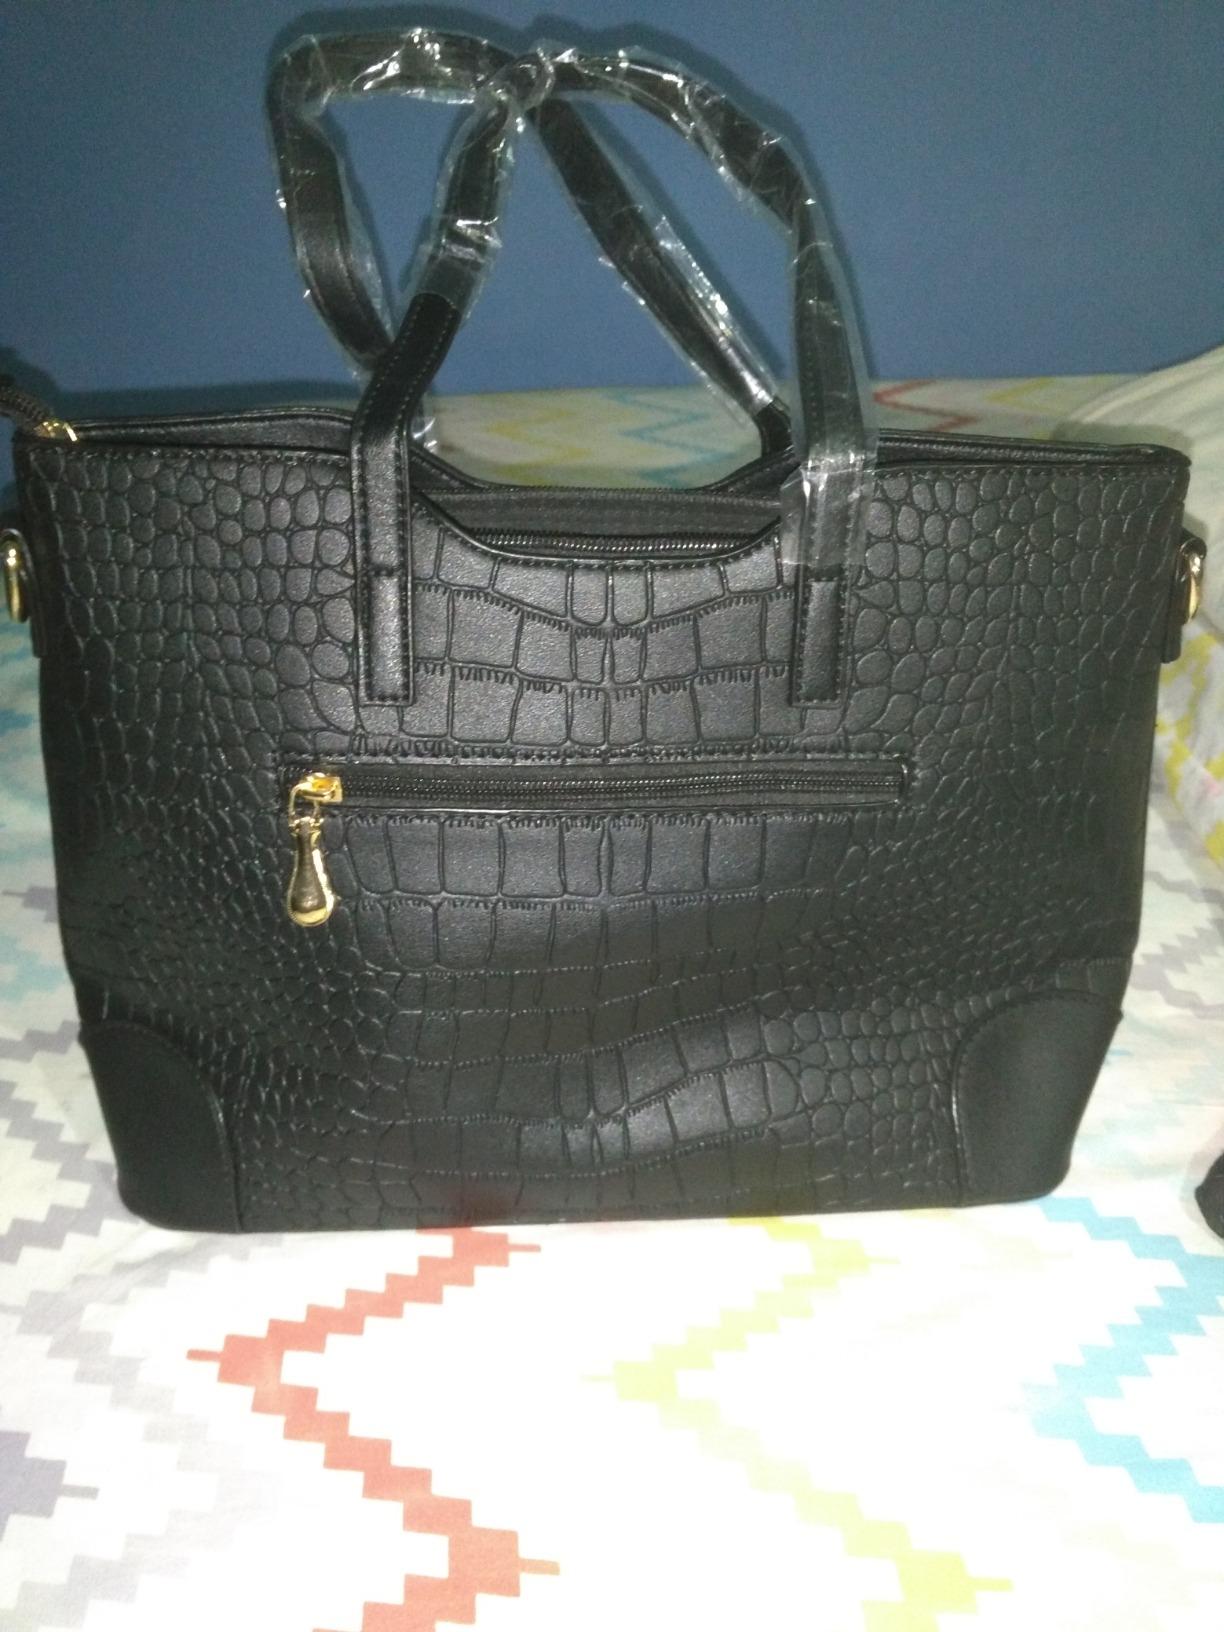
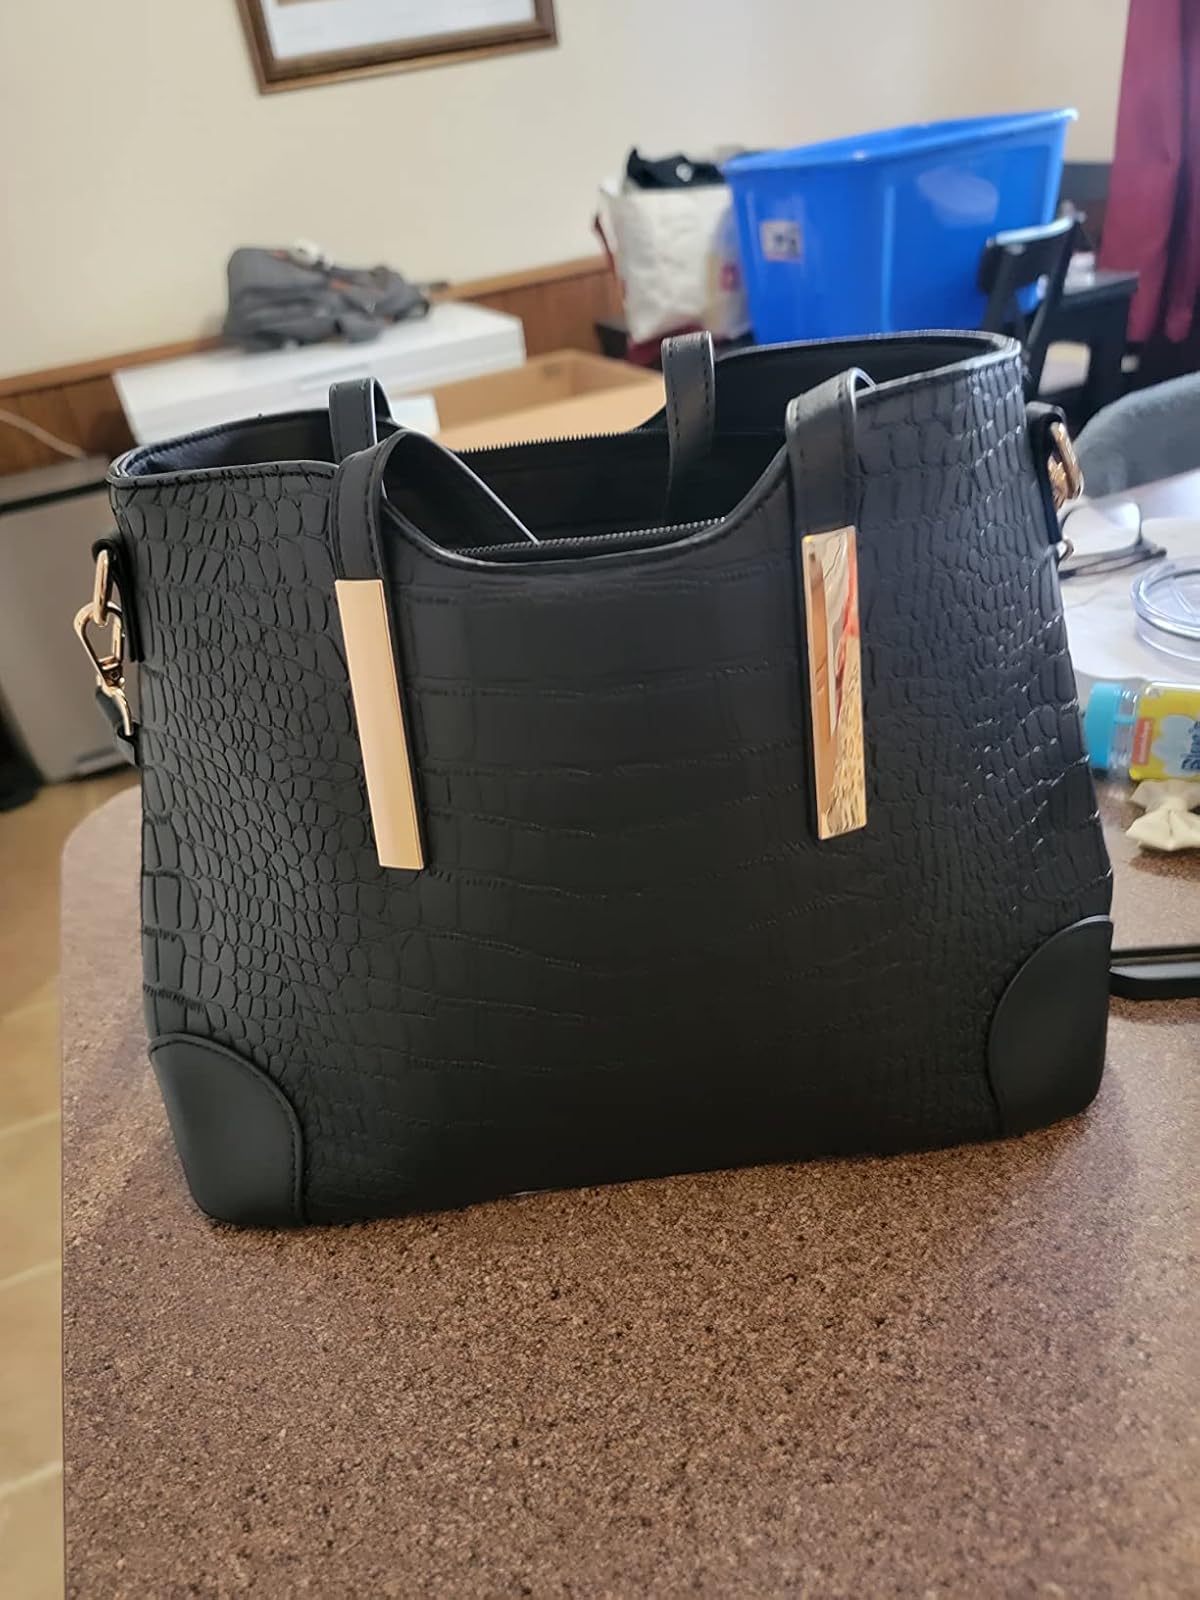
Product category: accessories_handbag
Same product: yes